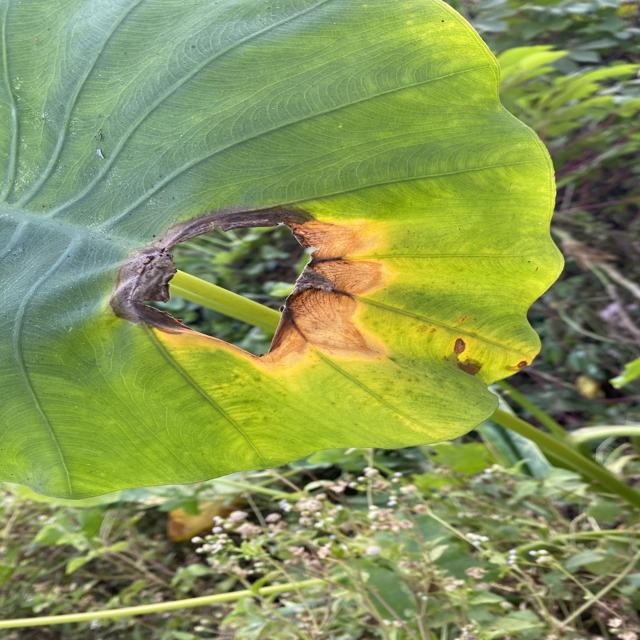
Label: Mid_Blight